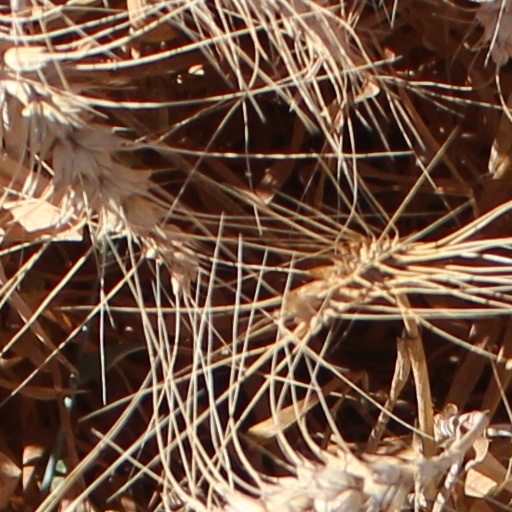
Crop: wheat